Algerians

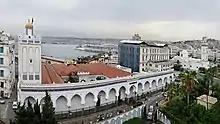
Djamaa el Kebir

Islam is the predominant religion in Algeria, with the vast majority of adherents being Sunni Muslims. The dominant madhhab is Maliki, there are a few followers of the Hanafi rite among people of Turkish descent. According to the 2021 CIA World Factbook, Muslims make up approximately 99% of the population, while Pew Research estimated this figure at 97.9% in 2020. Additionally, there are around 290,000 Ibadis, primarily residing in the M'zab Valley in the Ghardaia region. Islam was introduced to Algeria by the Umayyad dynasty during the Arab expansion, beginning with the invasion led by Uqba ibn Nafi.